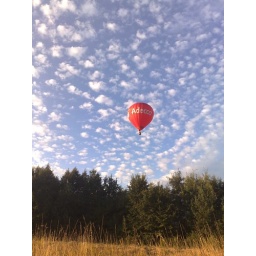
Taken with a Nokia 6220 phone cam. The balloons land near our house every now and then.